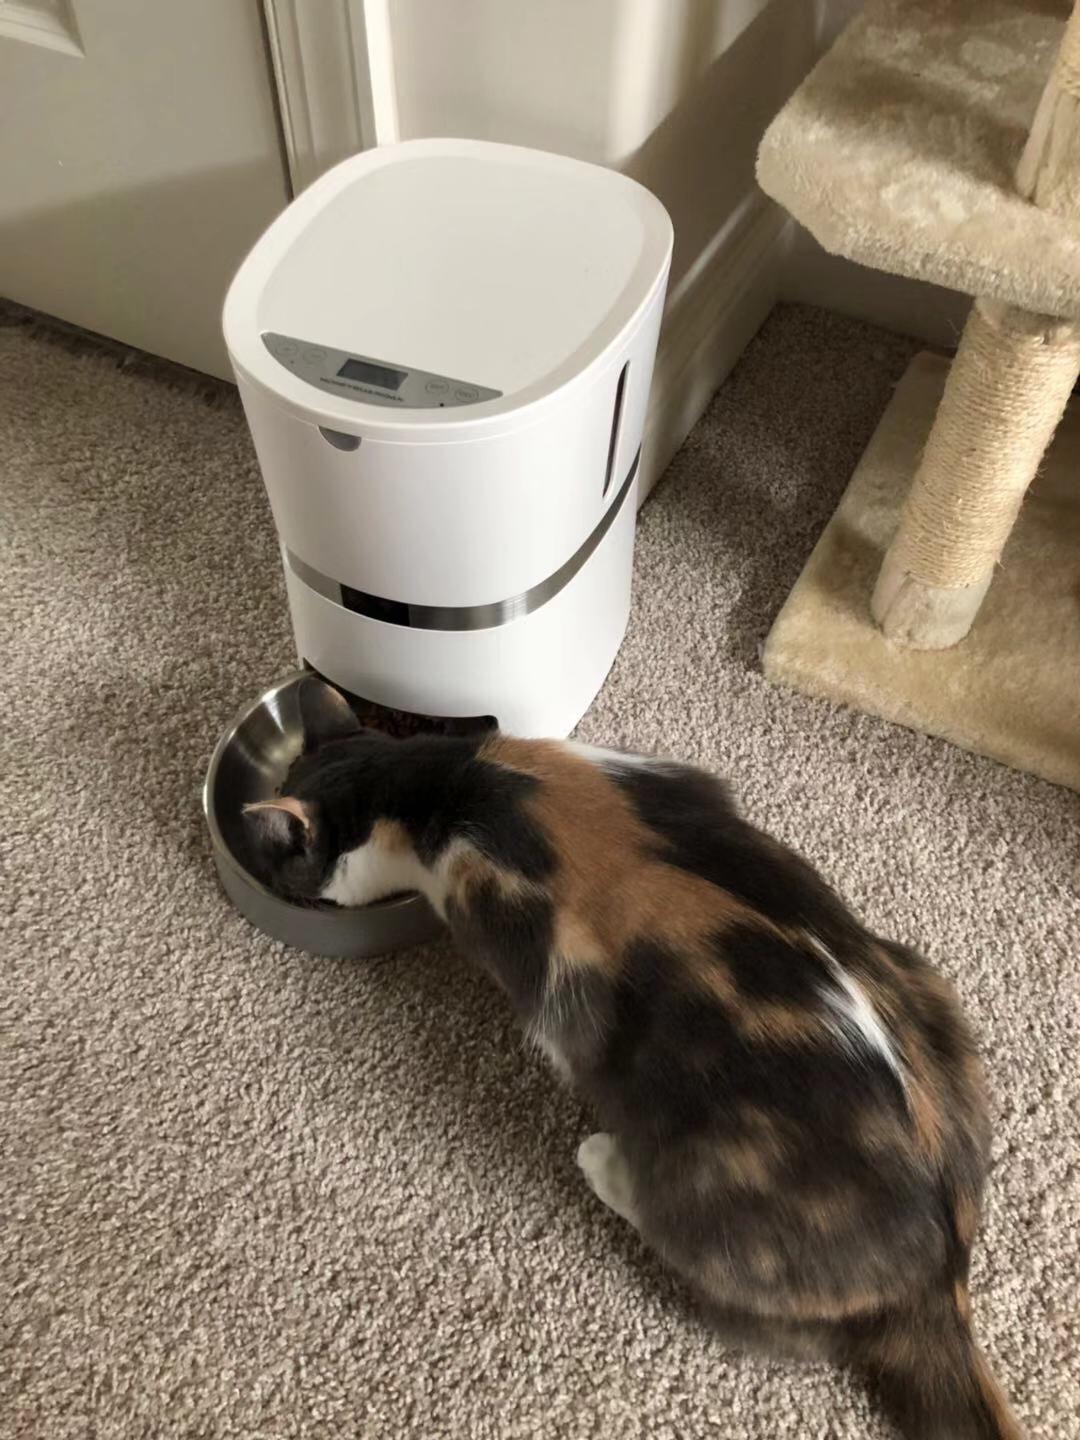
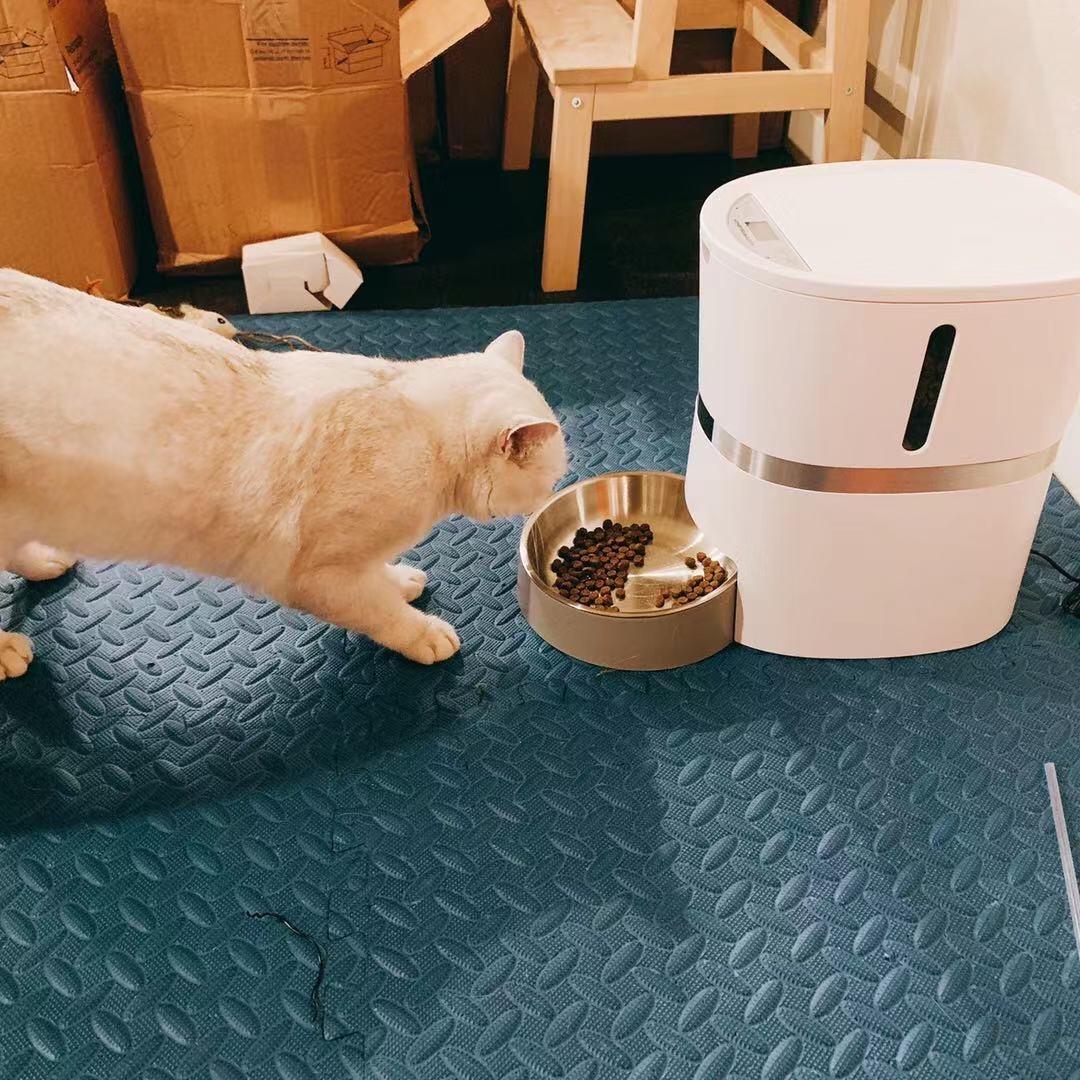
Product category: items_feeder
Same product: yes